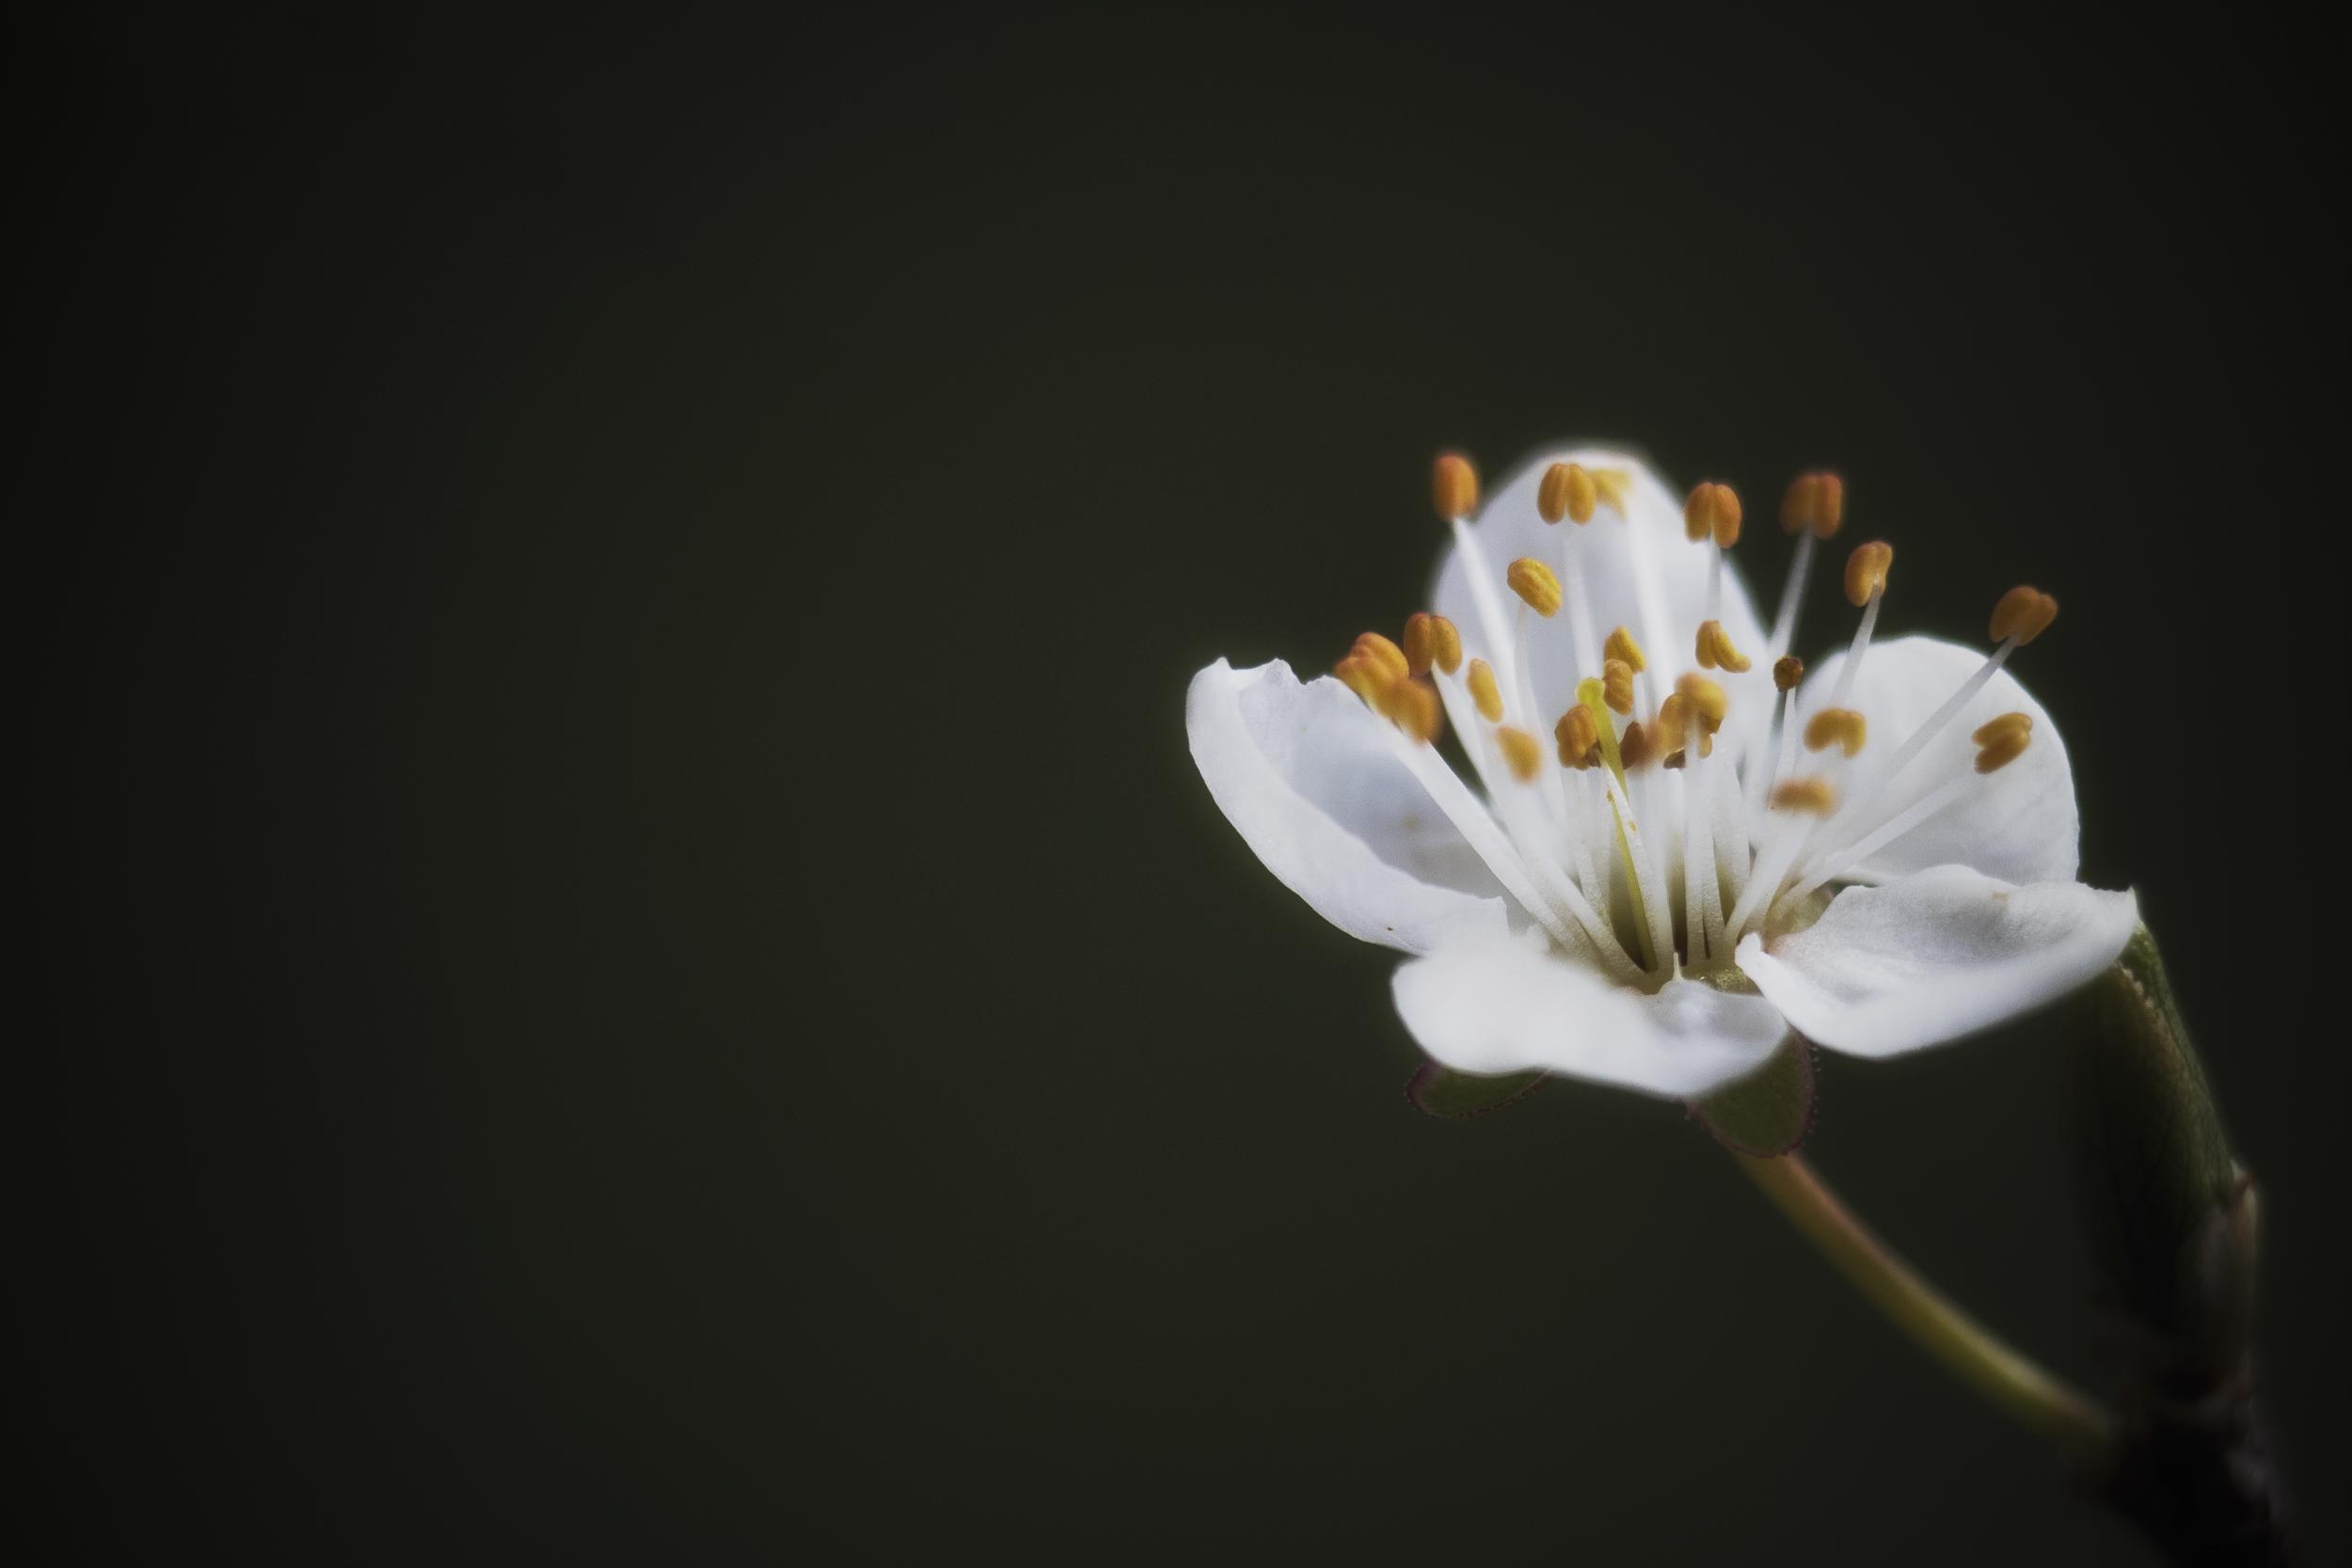
nature, blossom, plant, white, photography, flower, petal, europe, macro, peace, serene, darkness, nikon, yellow, closeup, flora, close up, fleur, soft, nikkor, d750, quiet, douceur, parfum, bientre, curuyann, tamines, nikond750, plaisir, pleasure, fleurblanche, macro photography, flowering plant, land plant